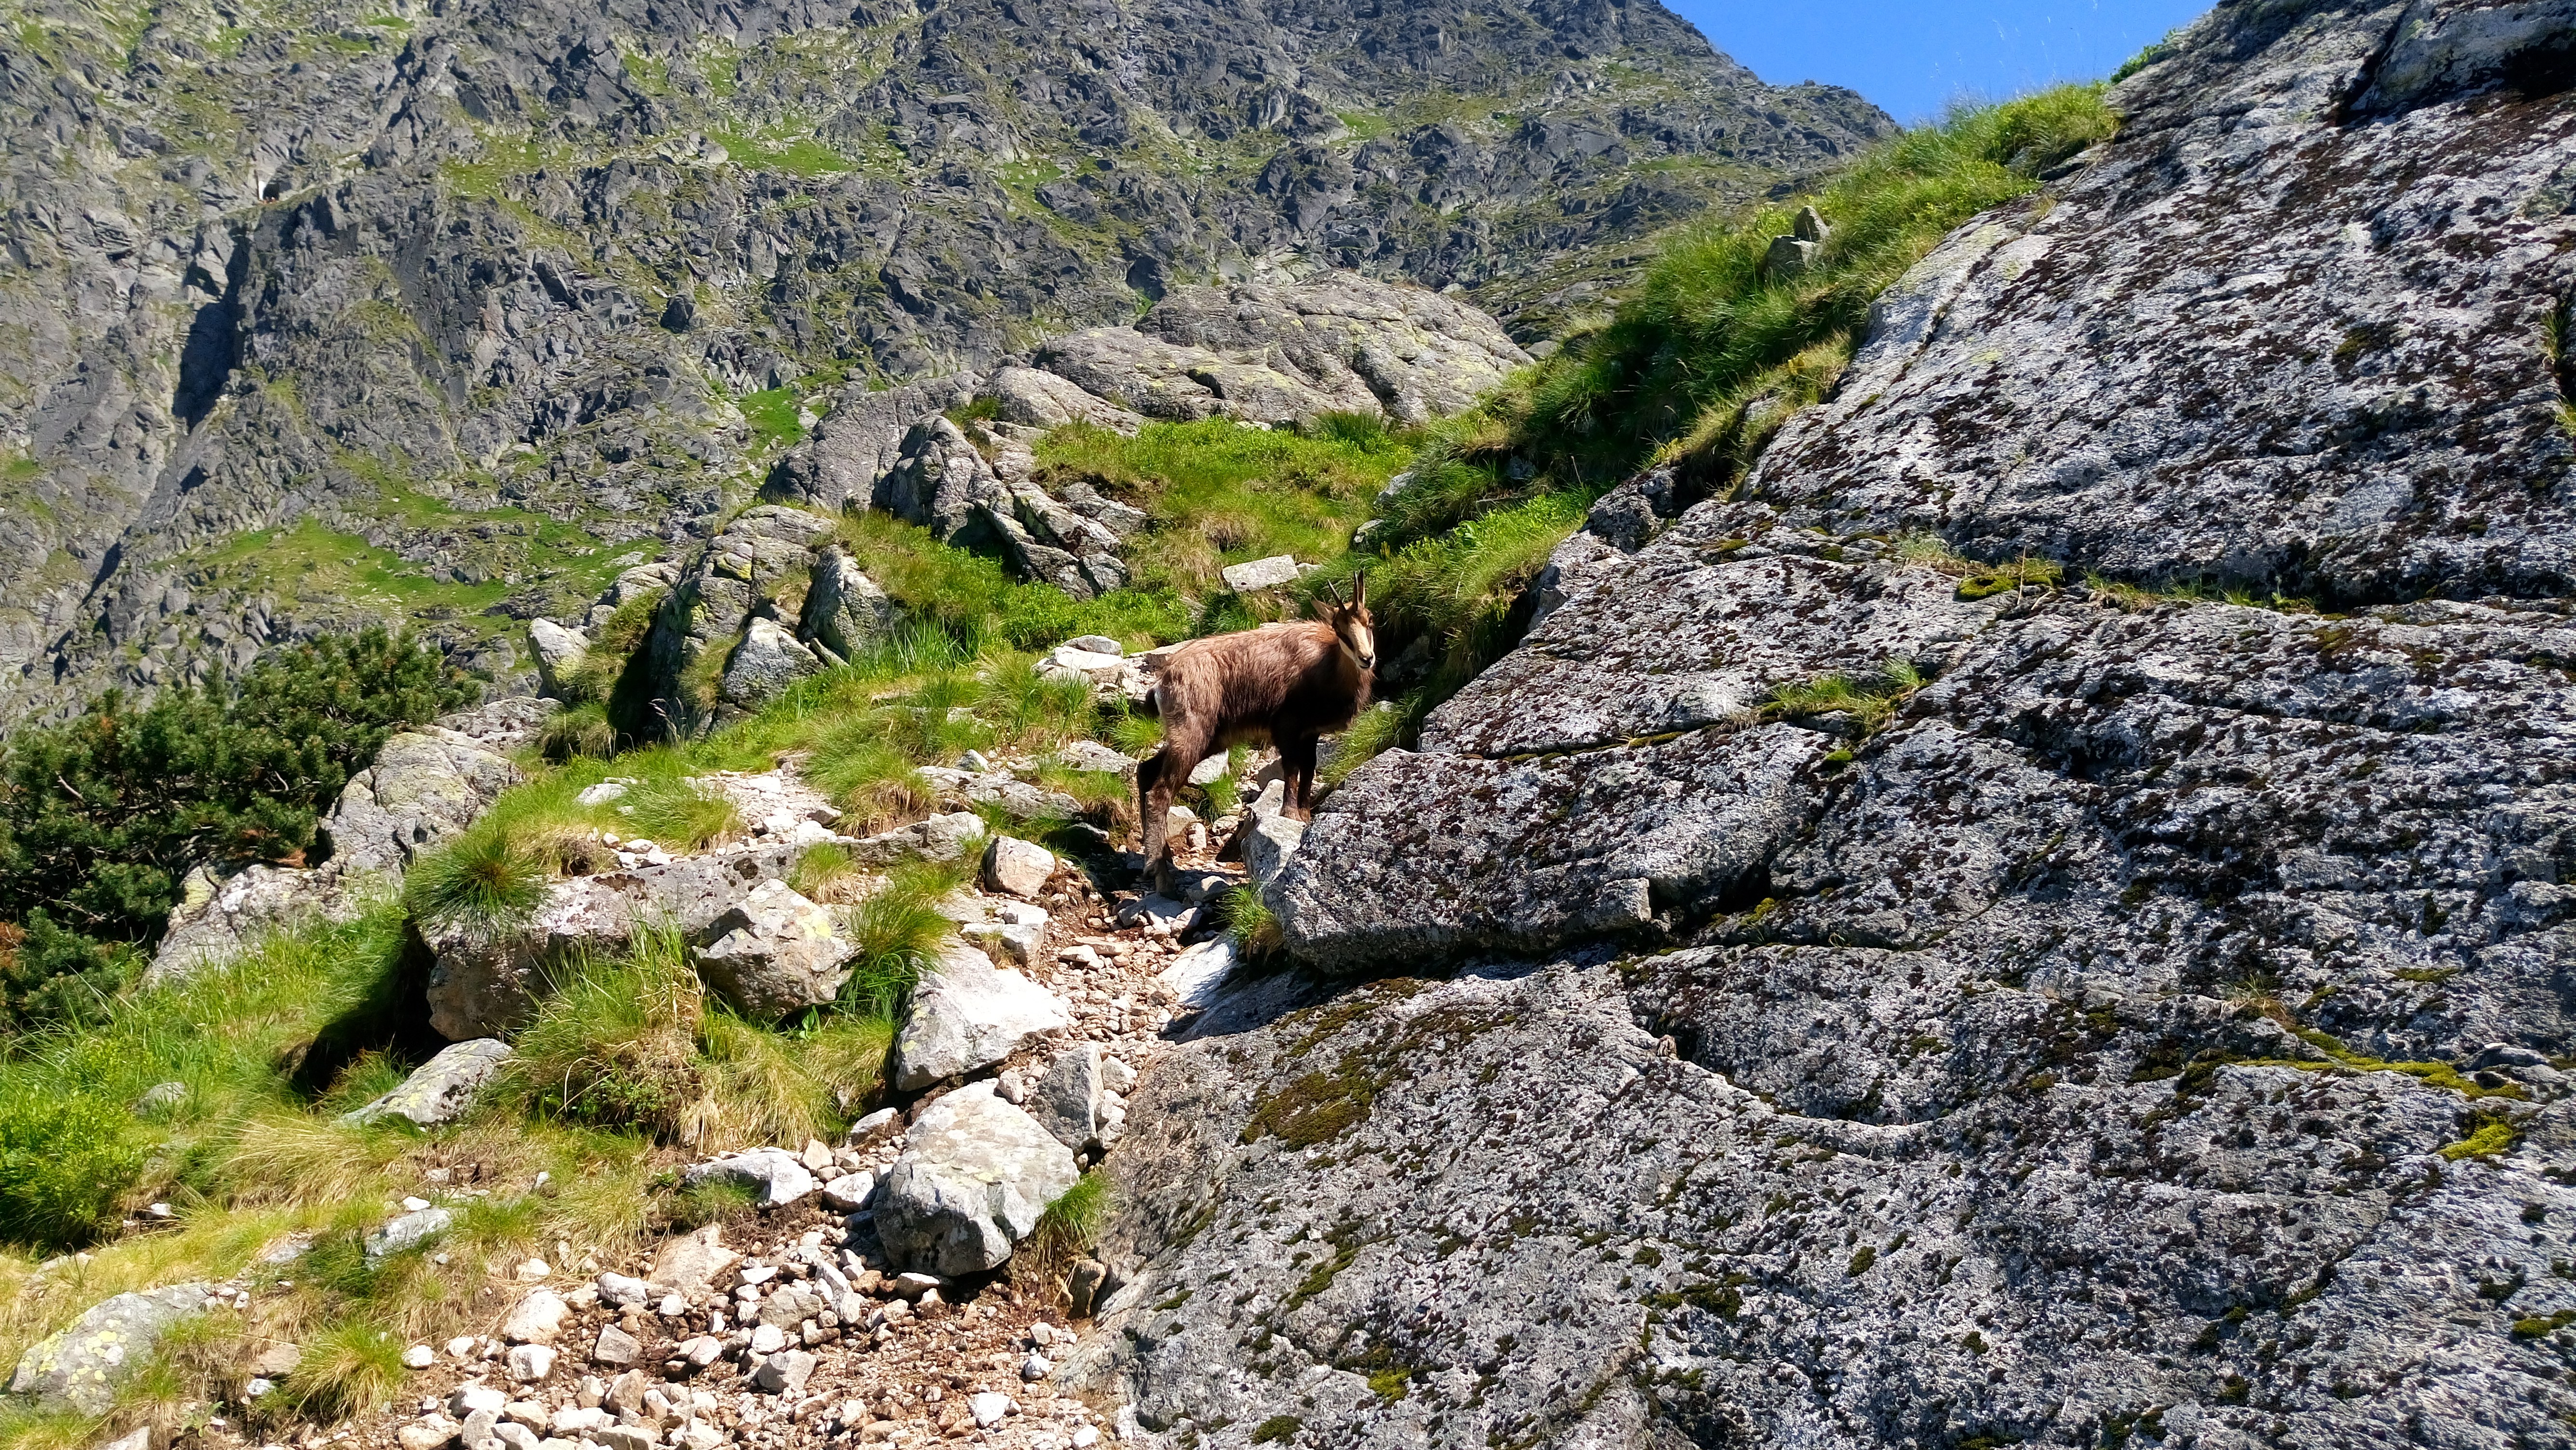
rock, wilderness, walking, mountain, hiking, trail, adventure, valley, mountain range, cliff, wildlife, europe, goat, altitude, highland, terrain, ridge, outdoors, geology, sports, mountains, alps, backpacking, animals, poland, landscapes, mammals, ravine, plateau, beautiful, tatra, fell, polska, polish, tatry, zakopane, wadi, moraine, chamois, mountain pass, mountainous landforms, geological phenomenon